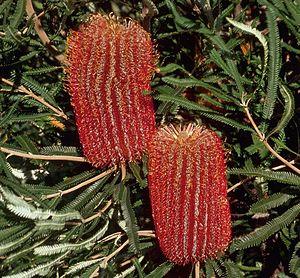
Banksia brownii, le banksia de Brown, connu en Australie sous le nom de Banksia à feuilles plumeuses, est une espèce d'arbrisseau de la famille des Proteaceae. Originaire du Sud-Ouest de l'Australie-Occidentale, c'est une plante décorative par ses belles feuilles plumeuses et ses grands épis floraux rouge-brun. Elle se présente habituellement sous la forme d'un arbrisseau droit d'environ deux mètres de haut, mais peut aussi prendre la forme d'un petit arbre ou d'un arbrisseau bas étalé. Récoltée pour la première fois en 1829 et décrite l'année suivante, l'espèce est classée dans le genre Banksia sous-genre Banksia, section Oncostylis, série Spicigerae. Il en existe deux formes génétiquement distinctes.